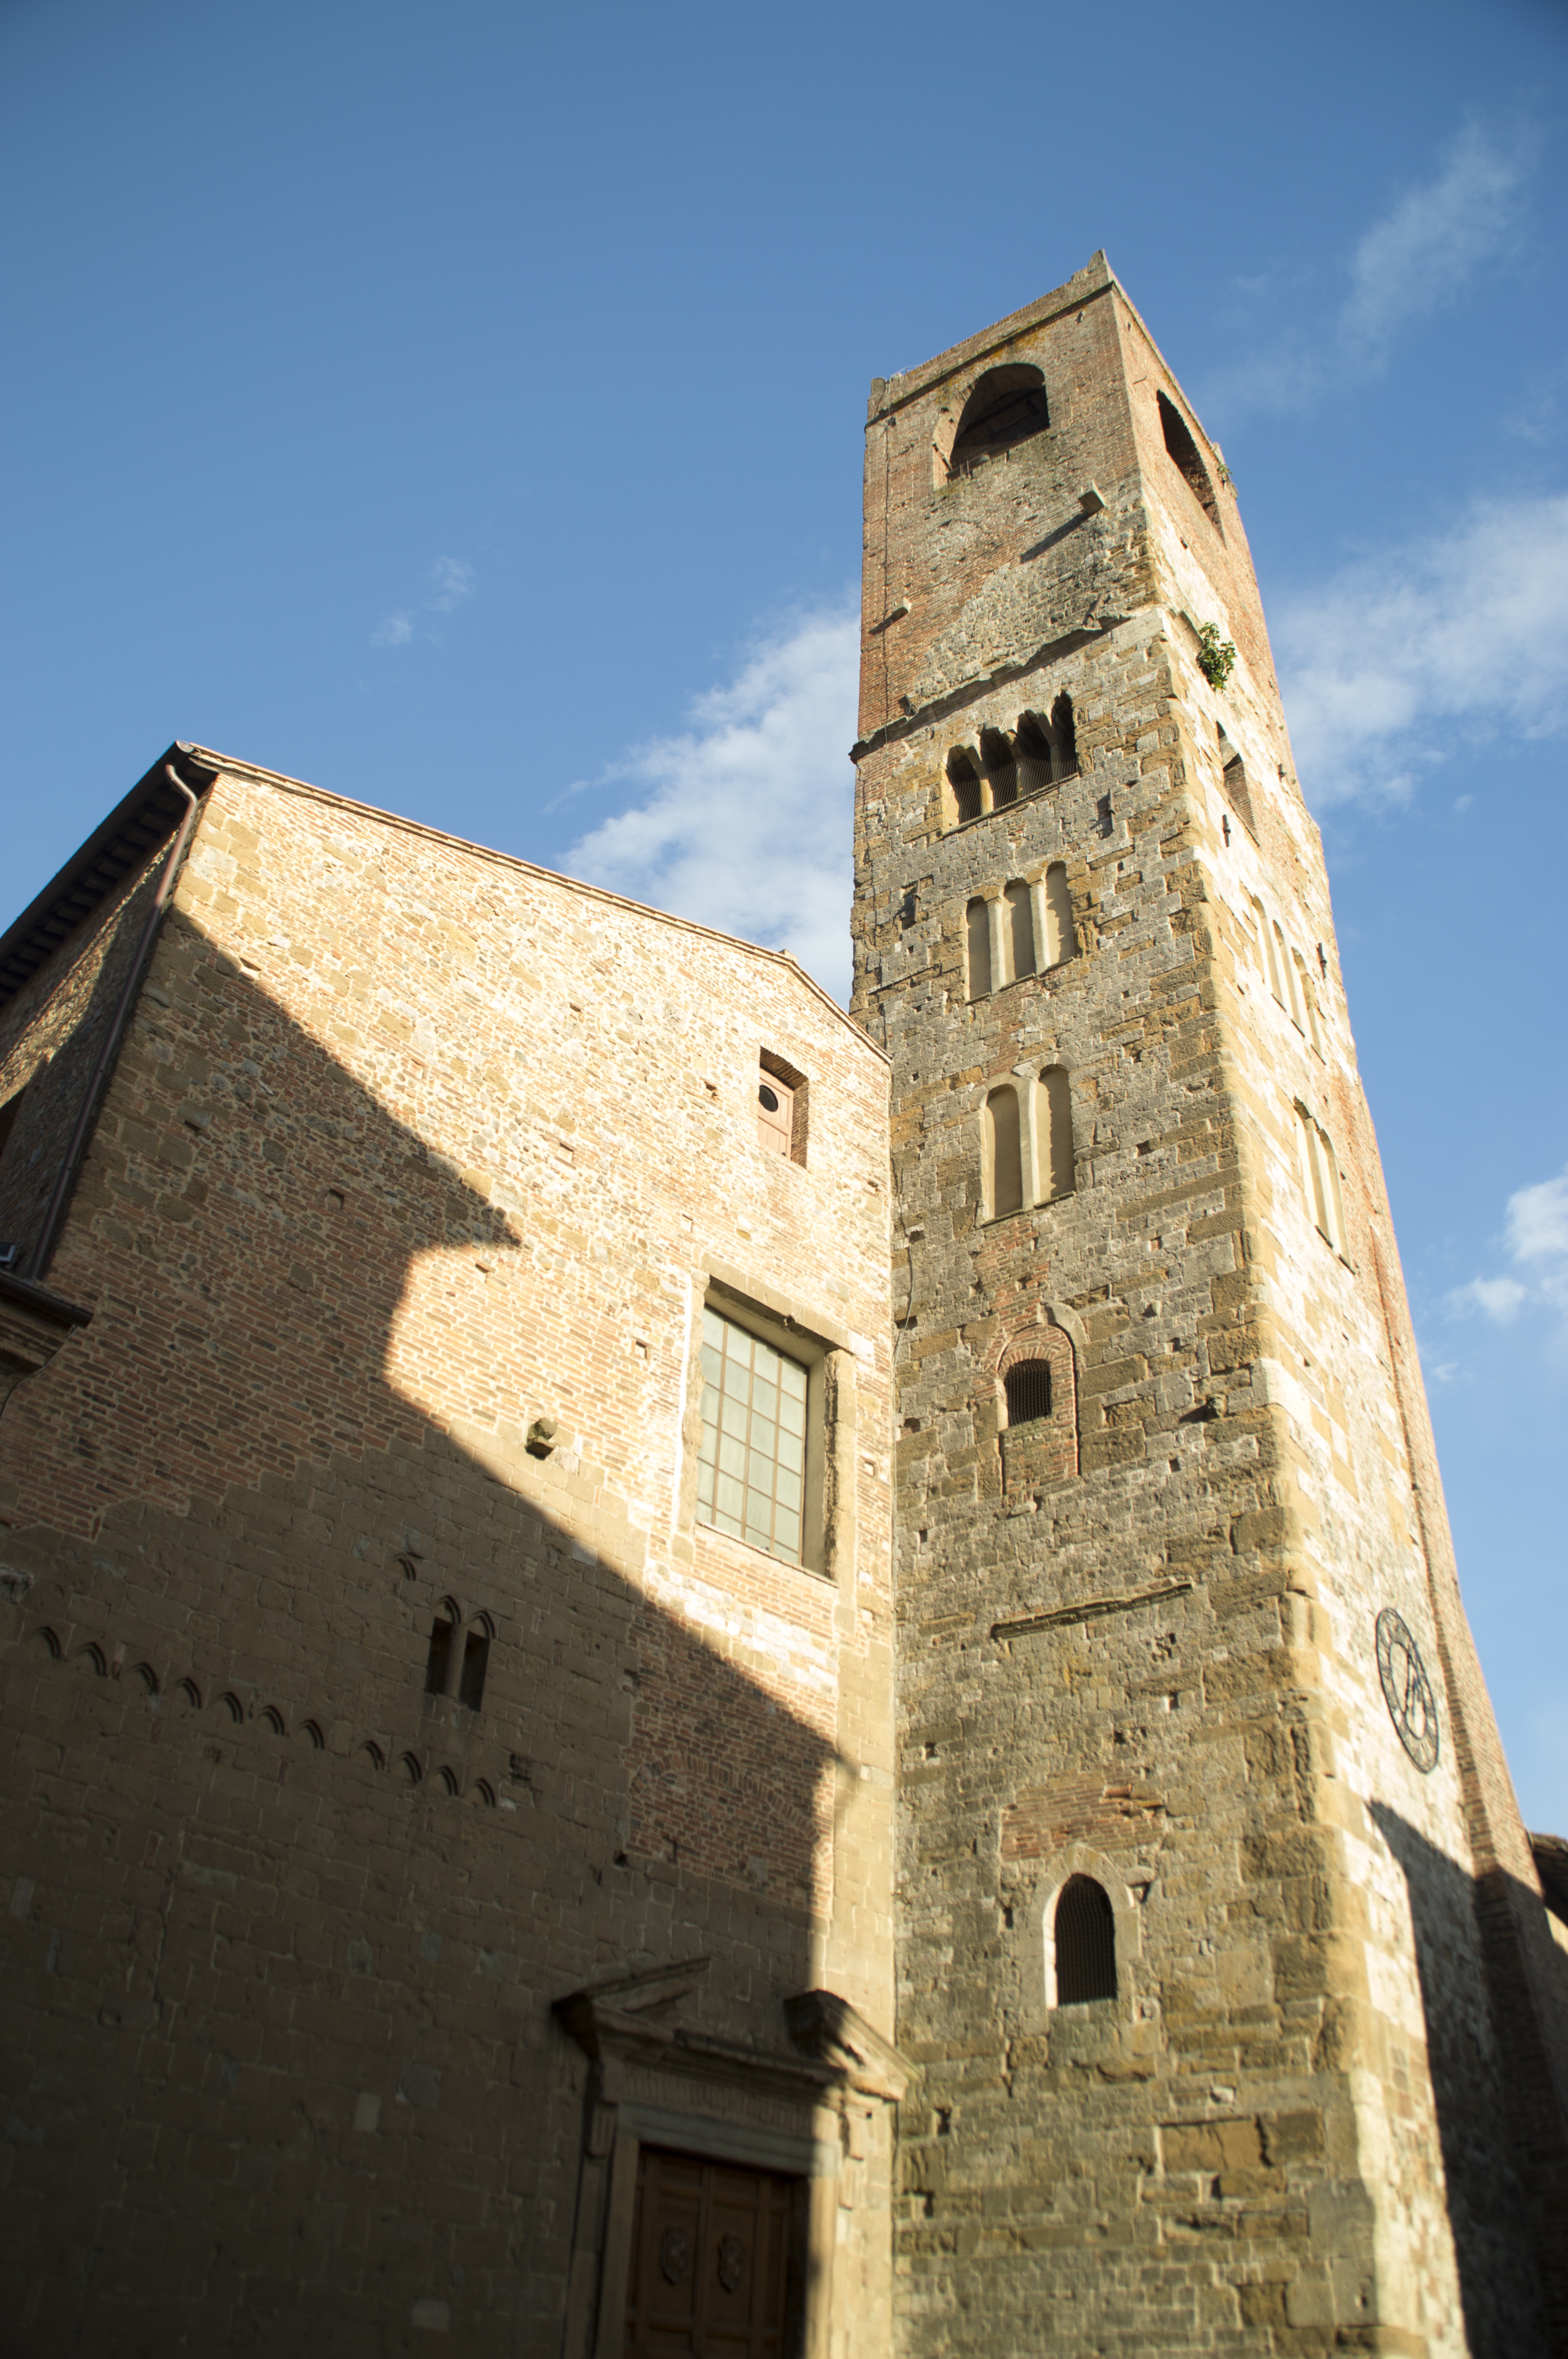
building, tower, church, place of worship, bell tower, catholic, campanile, middle ages, ancient history